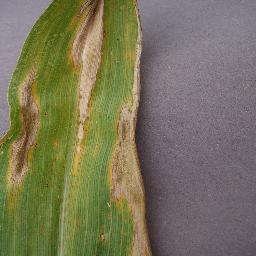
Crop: corn
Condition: (maize)_northern_blight